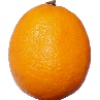
Label: Lemon Meyer 1